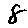
Label: 8